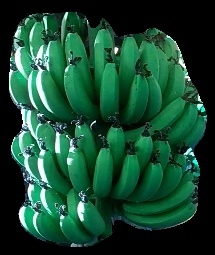
Variety: pachbale
Grade: grade1